Theatre Royal, Drury Lane

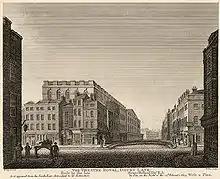
The theatre pictured as it was in 1809 (from an 1811 engraving). The view is from the north-east, looking down Russell Street at its intersection with Drury Lane. This shows the rear of the theatre with its dressing rooms and stage door.

With a series of farewell performances, Garrick left the stage in 1776 and sold his shares in the theatre to the Irish playwright Richard Brinsley Sheridan. Sheridan and his partners, Thomas Linley the elder and Doctor James Ford (court physician to King George III), completed their purchase of Drury Lane two years later, and Sheridan owned it until 1809. Sheridan premiered his own comedy of manners "The School for Scandal" in 1777. Active management of the theatre was carried out by several parties during Sheridan's ownership, including himself, his father Thomas, and, from 1788 to 1796 and 1800 to 1802, the popular actor John Philip Kemble. Linley took up the post of Musical Director at the theatre, receiving a retainer of £500 per annum.